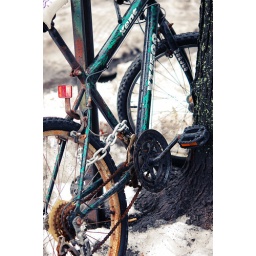
dirty bike i spotted during my walk outside in the snow!